Spirou (magazine)

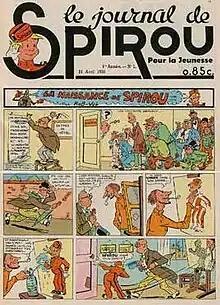
"Spirou" No. 1 (21 April 1938)Front cover by Rob-Vel.

Spirou is a weekly Belgian comics magazine published by the Dupuis company since April 21, 1938. It is an anthology magazine with new features appearing regularly, containing a mix of short humor strips and serialized features, of which the most popular series would be collected as albums by Dupuis afterwards.